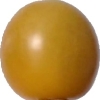
Label: tomato_cherry_yellow